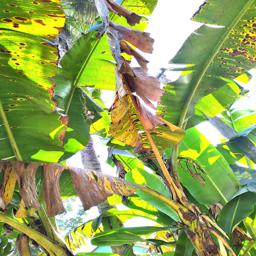
Label: BLACK SIGATOKA